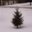
Label: pine_tree